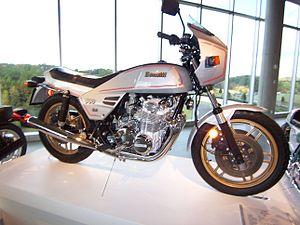
La 750 Sei est un modèle de moto produit par la firme italienne Benelli.